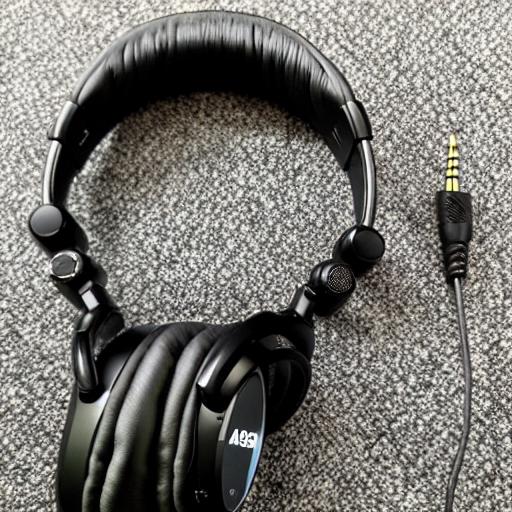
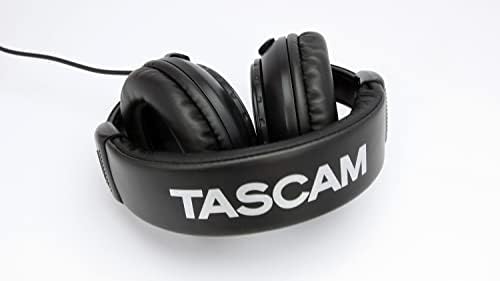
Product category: headphones
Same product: no